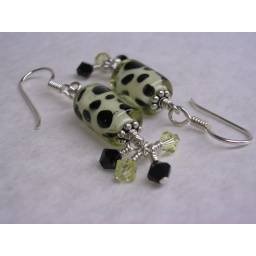
Yellow tinted glass beads with black spots, Swarovski crystals in jet and jonquil, bali silver spacers and sterling silver.